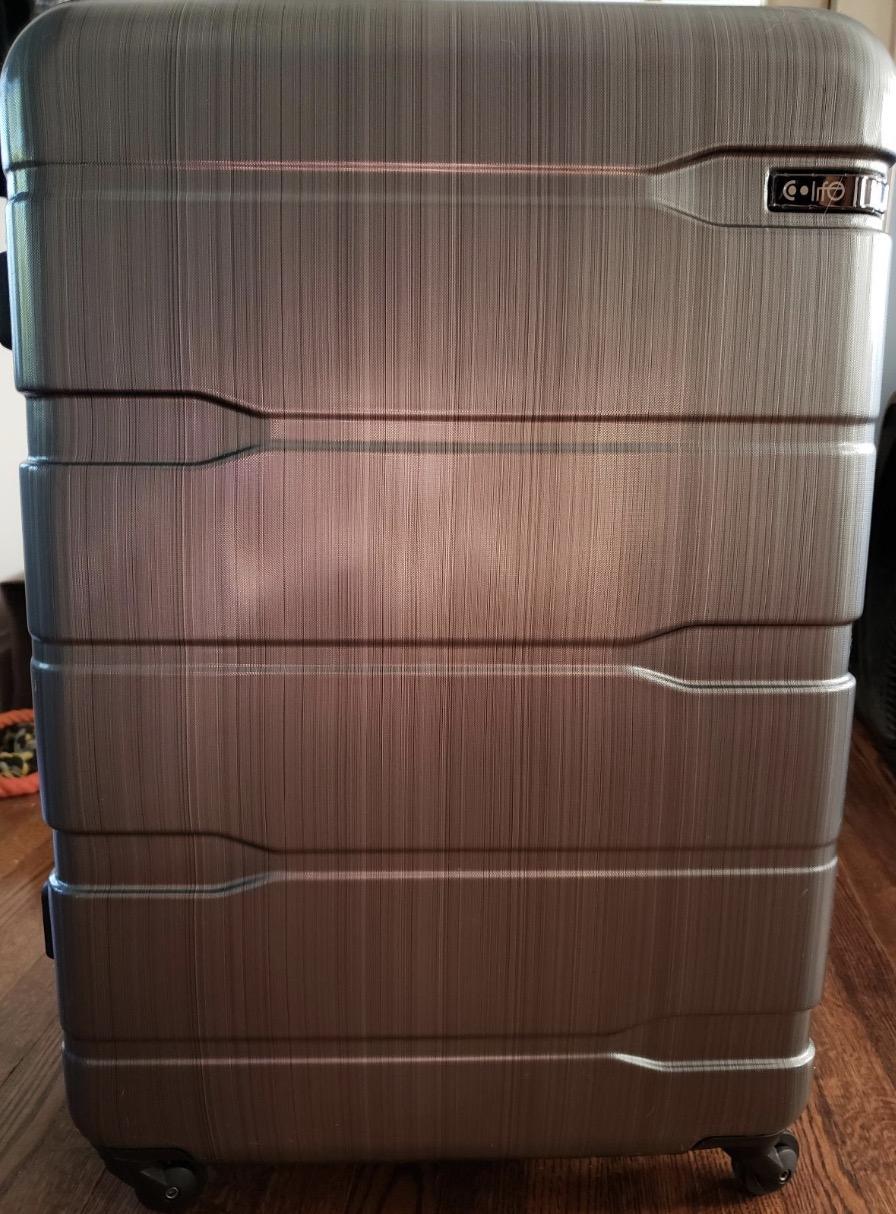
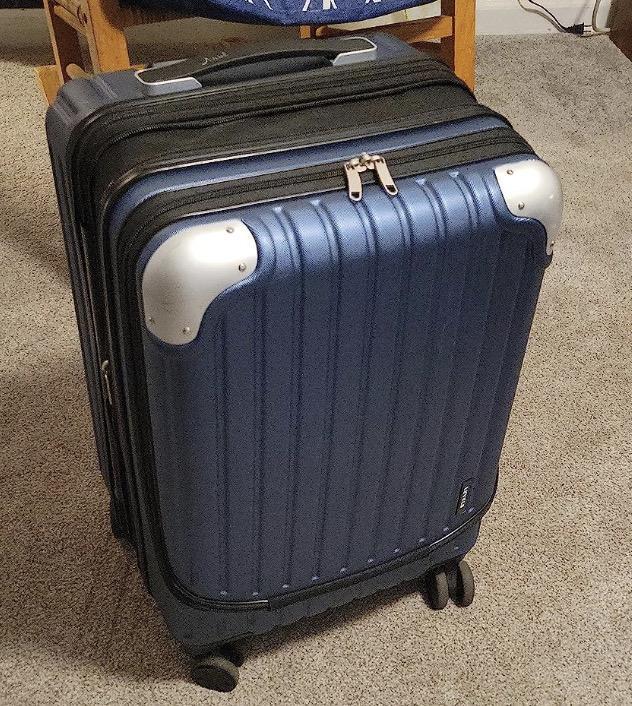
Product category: items_tea
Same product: no